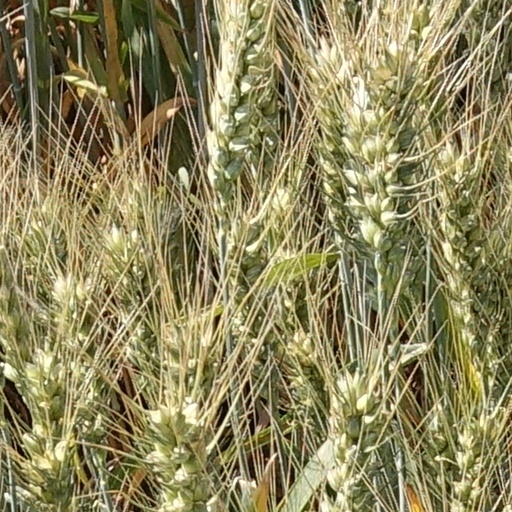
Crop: wheat